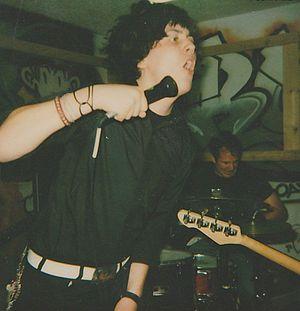
Orchid est un groupe de screamo américain, originaire d'Amherst, dans le Massachusetts. Considéré comme l'un des pionniers de la sonorité screamo, Orchid compte de nombreux extended play à la sonorité post-moderne et trois LP. Le groupe était composé du chanteur Jayson Green, du batteur Jeffrey Salane, du guitariste Will Killingsworth et du bassiste Geoff Garlock.